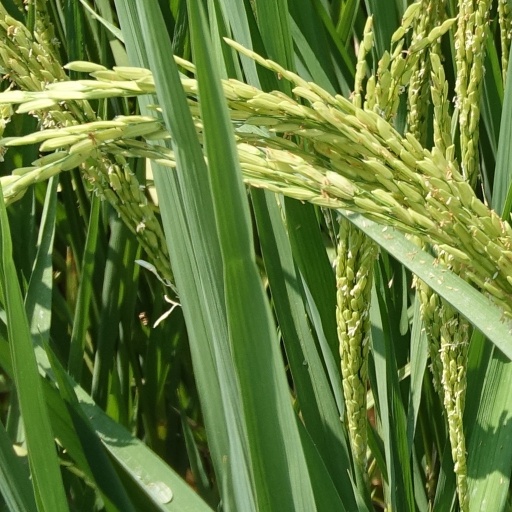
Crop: rice